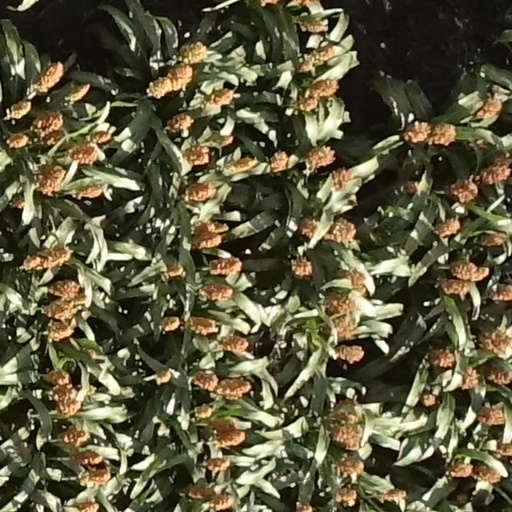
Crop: sorghum